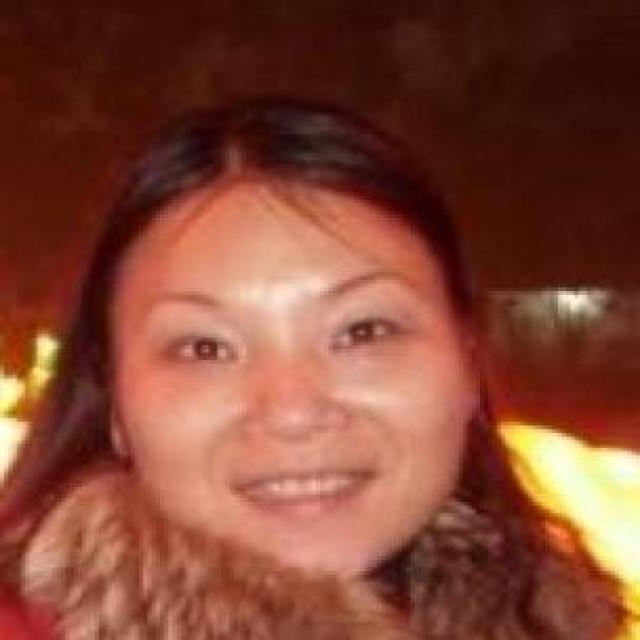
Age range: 21-44